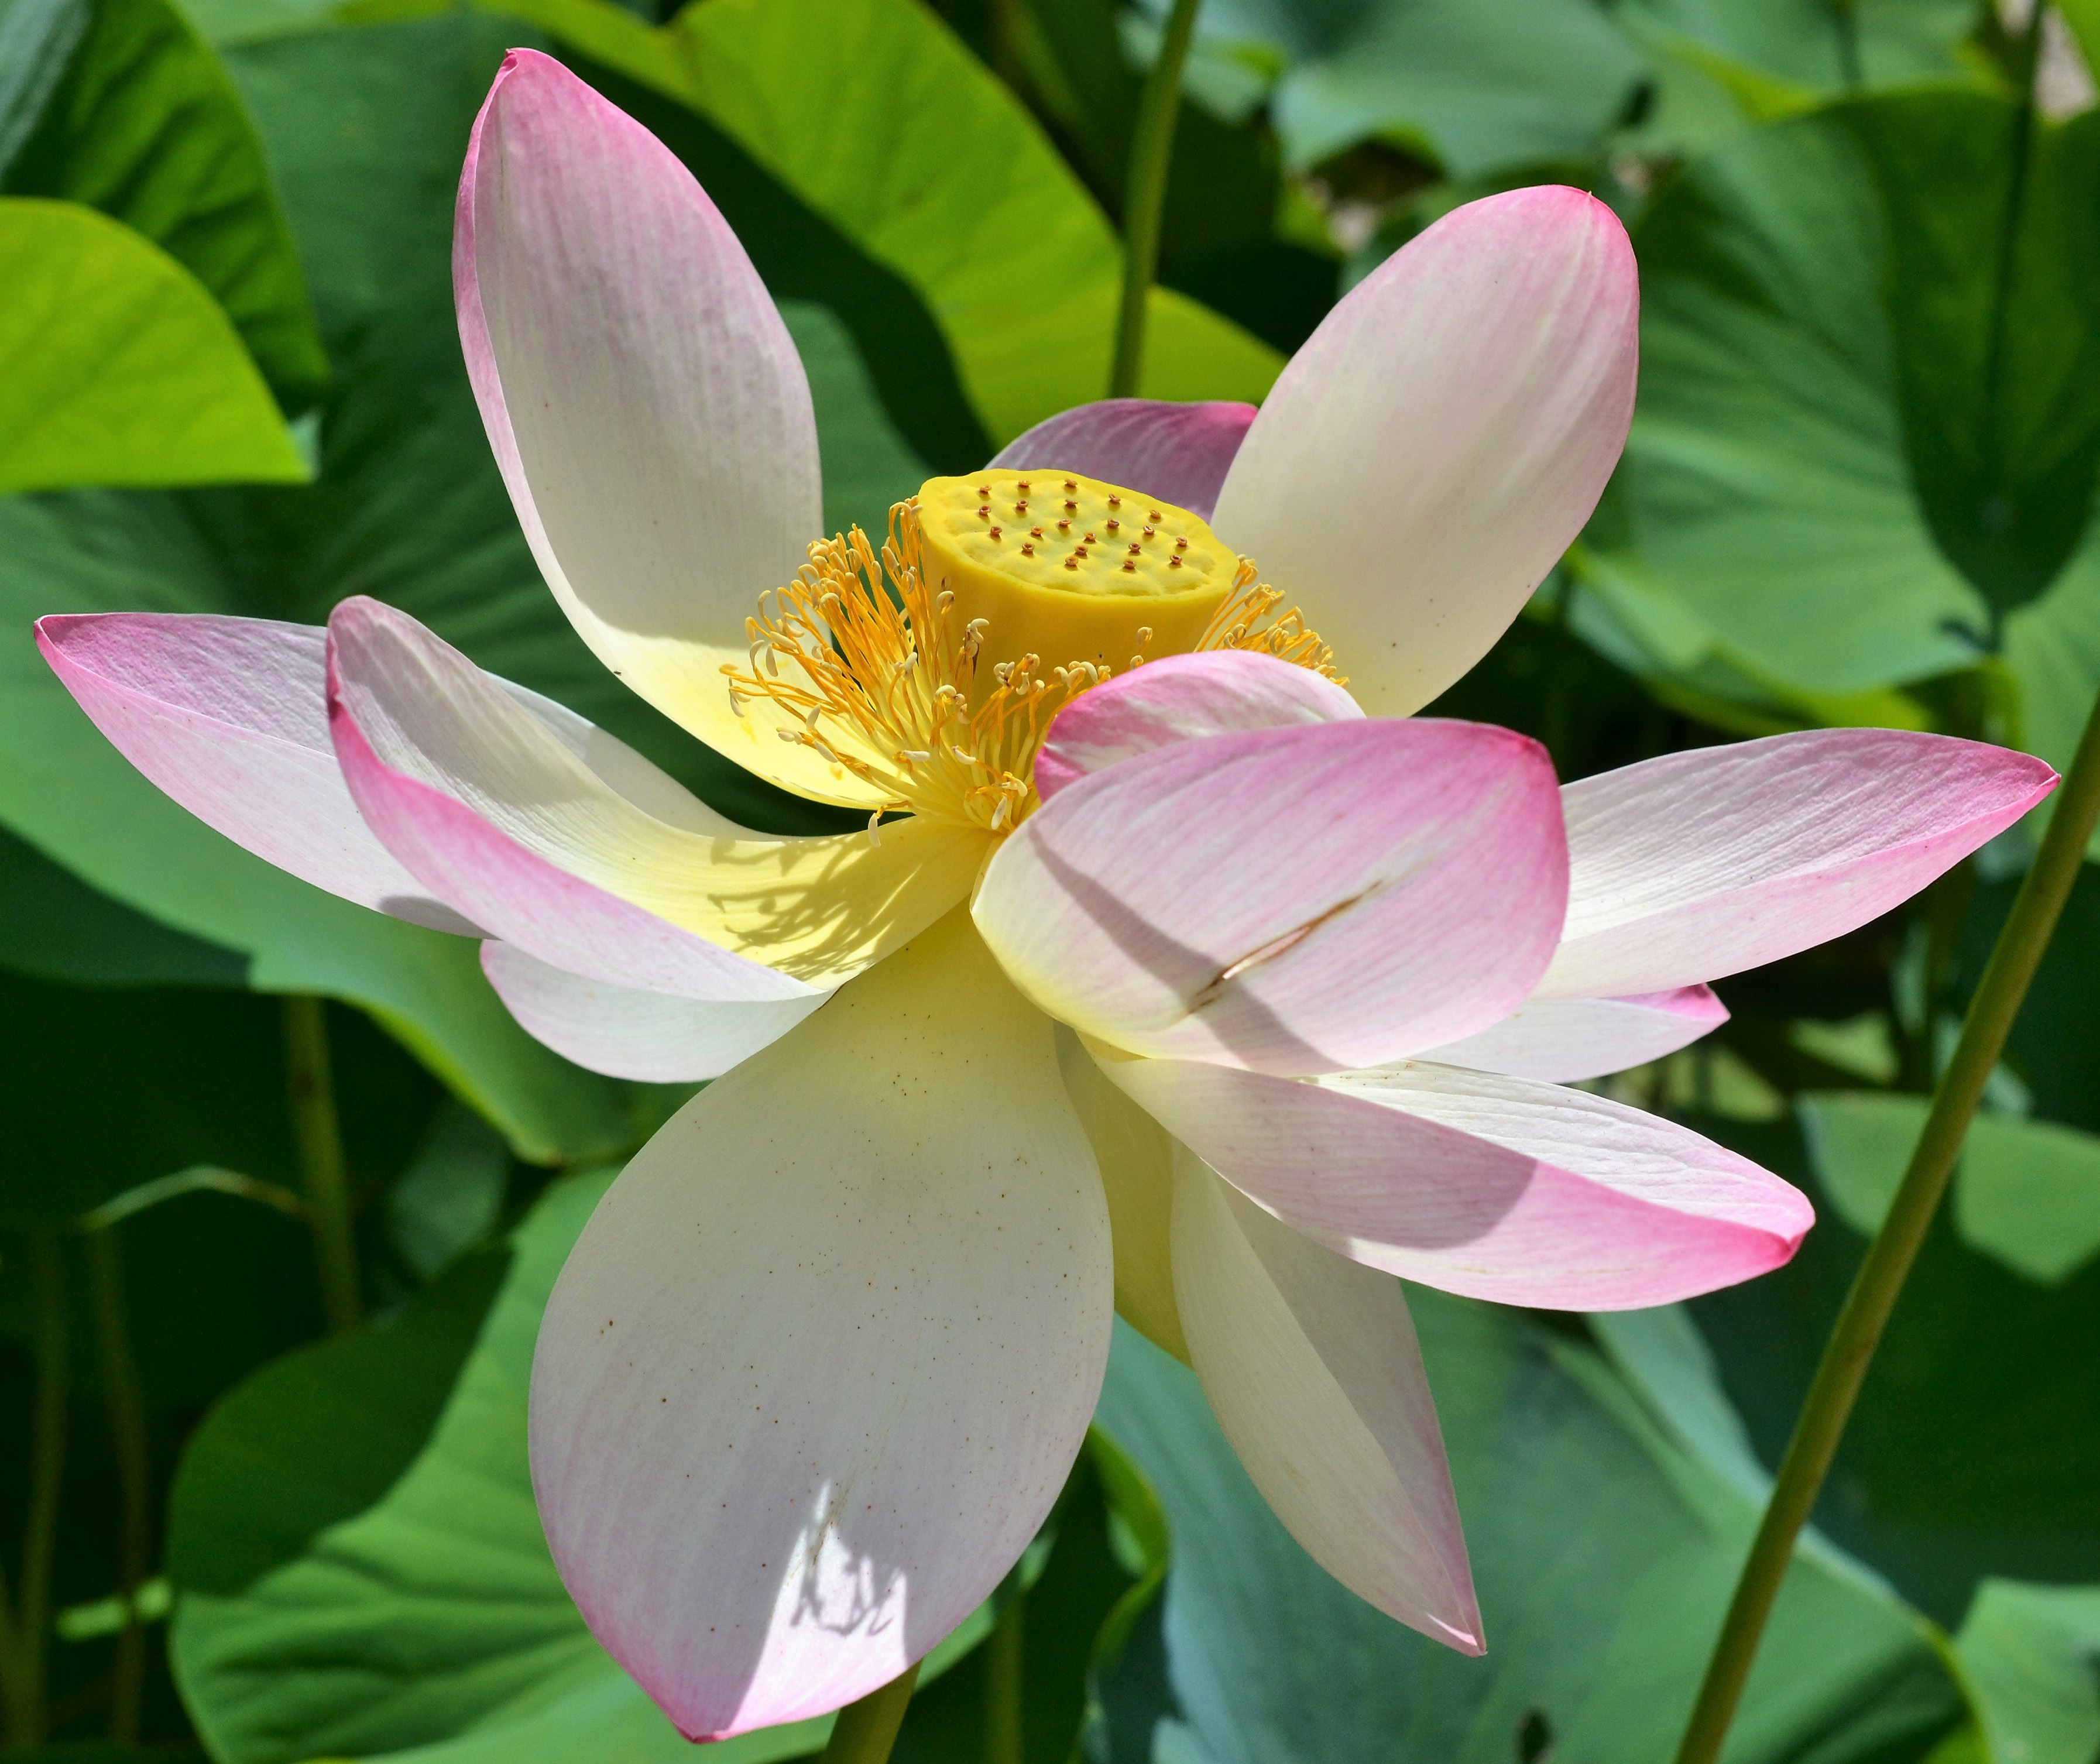
nature, blossom, plant, white, flower, petal, bloom, pond, park, botany, yellow, garden, pink, close, nelumbo nucifera, sacred lotus, aquatic plant, nelumbonaceae, flora, water lily, lotus, serenity, beautiful, nelumbo, macro photography, lotus blossom, flowering plant, indian lotus flower, land plant, lotus family, proteales